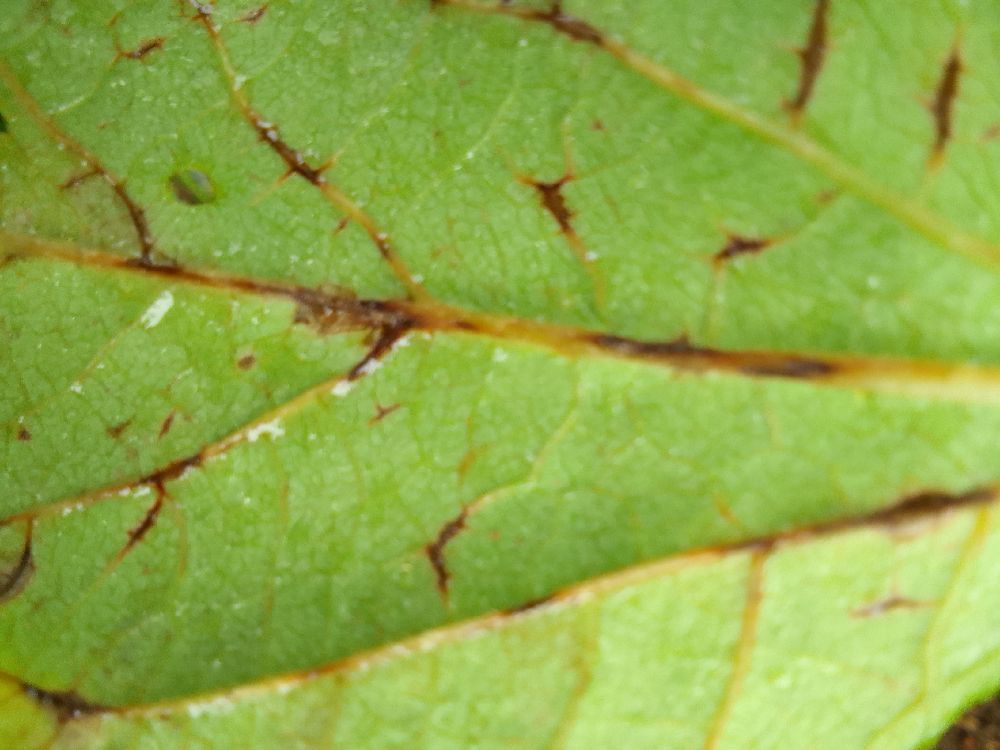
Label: anthracnose